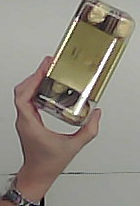
Product: rocher_chocolate